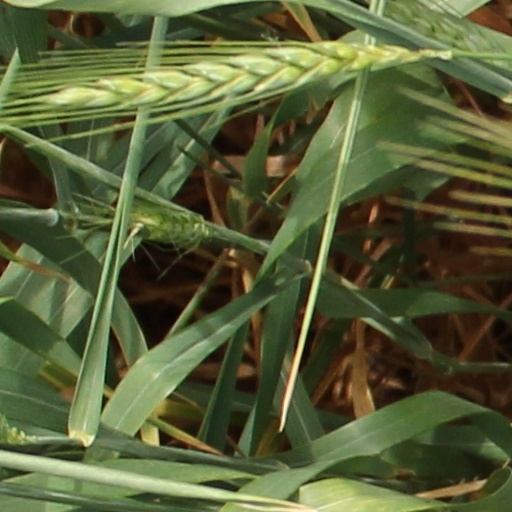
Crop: wheat